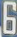
Number: 6